Mohamed Asim

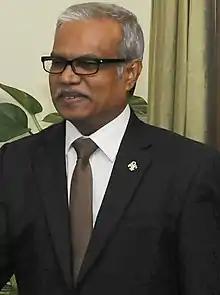
Mohamed Asim in 2016.

Mohamed Asim (born 1960) is a Maldivian civil servant and diplomat who has been Minister of Foreign Affairs of the Maldives 2016 to 2018.